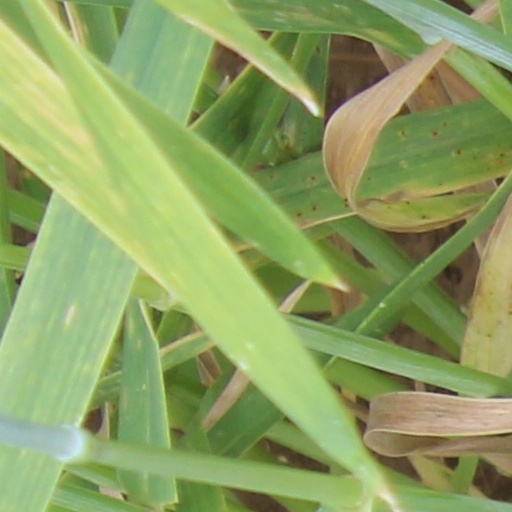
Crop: wheat